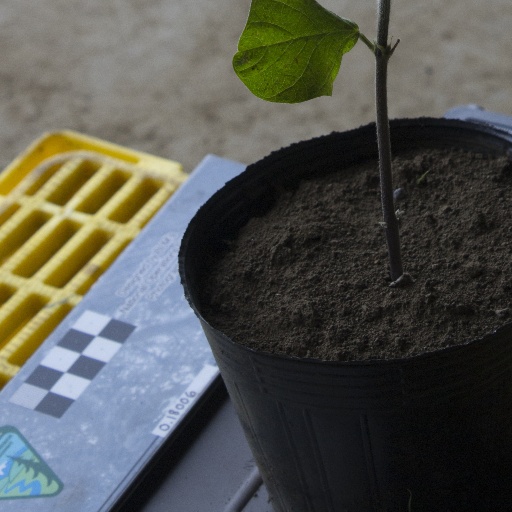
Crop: soybean